Alginic acid

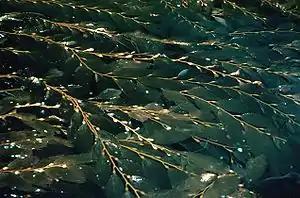
"Macrocystis pyrifera", the largest species of giant kelp

Alginic acid, also called algin, is a naturally occurring, edible polysaccharide found in brown algae. It is hydrophilic and forms a viscous gum when hydrated. When the alginic acid binds with sodium and calcium ions, the resulting salts are known as alginates. Its colour ranges from white to yellowish-brown. It is sold in filamentous, granular, or powdered forms.